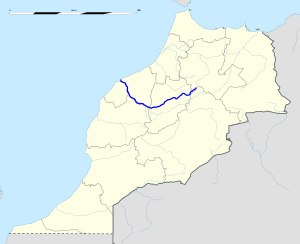
Oum Er-Rbia
Oum Er-Rbia i Marokko
Oum Er-Rbia er en lang vandrig flod i det centrale Marokko.